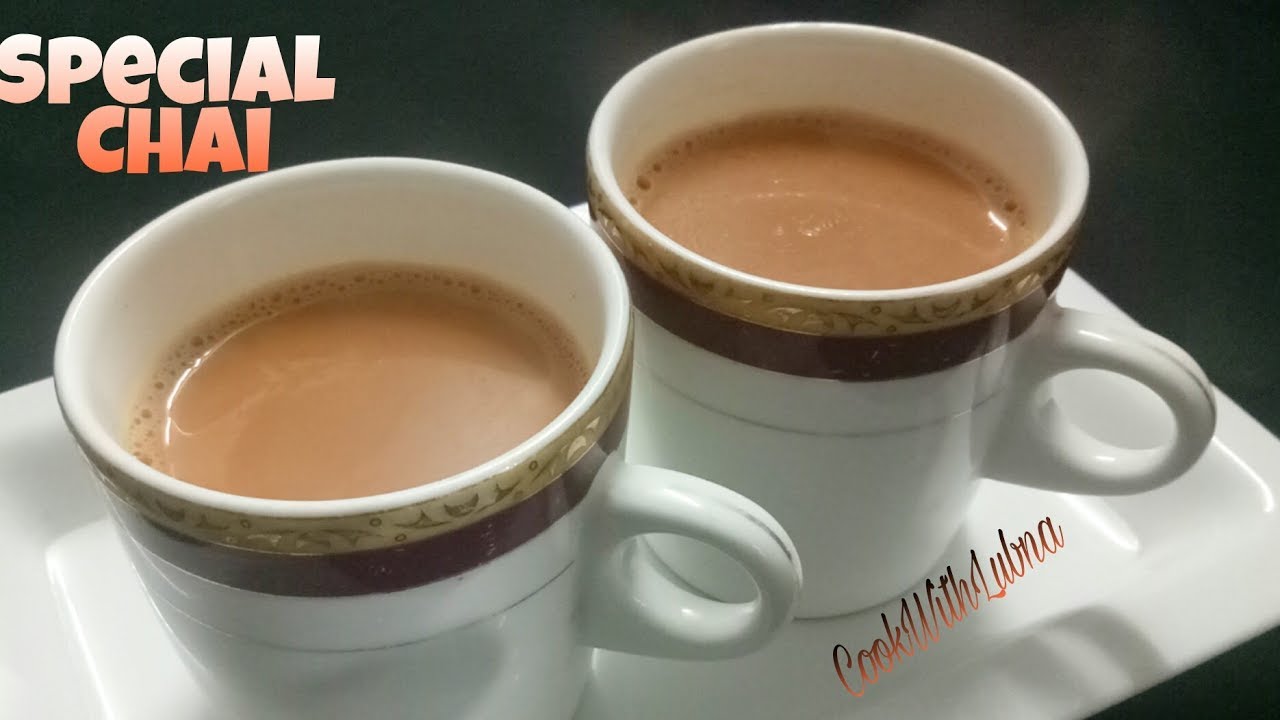
Dish: chai